Pacific Highway (Australia)

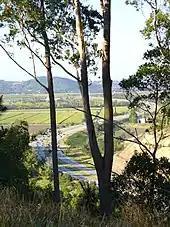
From the hill, showing the Chinderah-Yelgun section of the highway as it sweeps through the Tweed Valley.

From Hexham, the Pacific Highway passes through the Mid North Coast and Northern Rivers region to Brunswick Heads where it becomes the Pacific Motorway through to Brisbane.